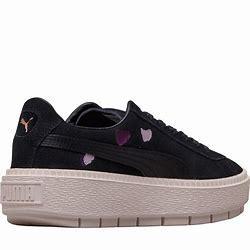
Brand: Puma
Model: Suede Platform